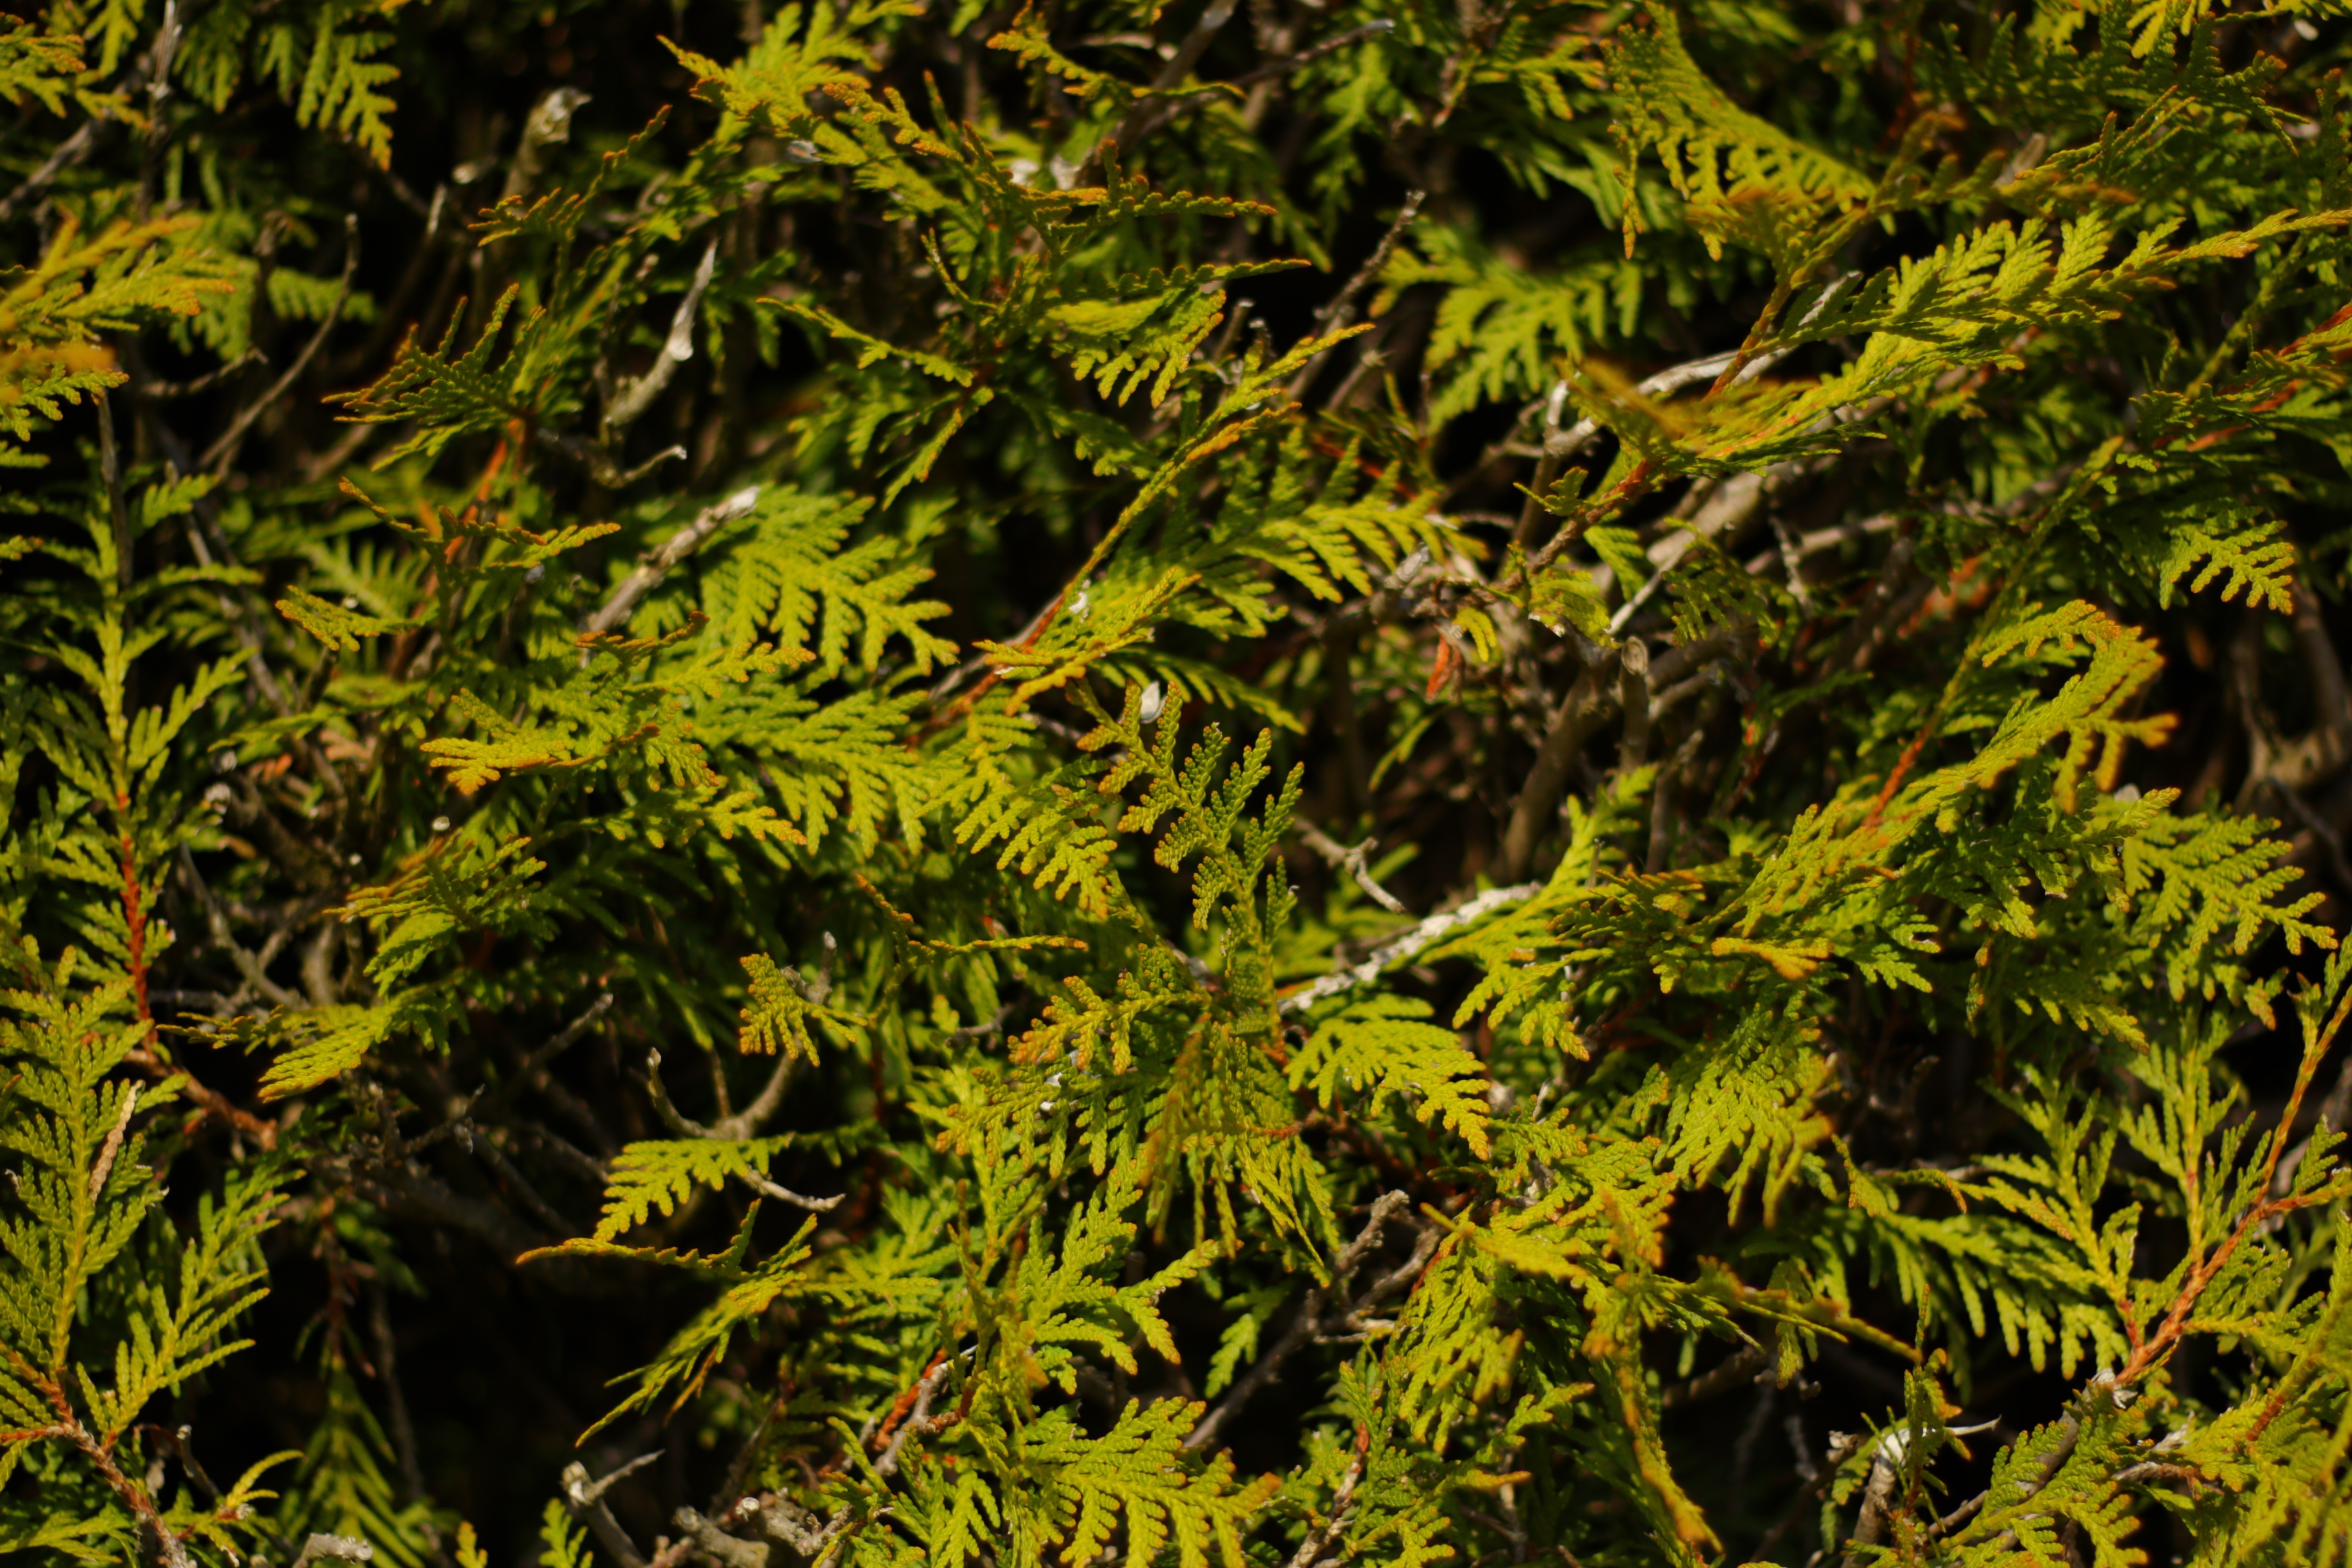
tree, forest, branch, plant, leaf, flower, moss, green, jungle, evergreen, autumn, botany, fir, flora, spruce, vegetation, shrub, rainforest, deciduous, woodland, habitat, ecosystem, flowering plant, natural environment, woody plant, temperate coniferous forest, land plant, non vascular land plant